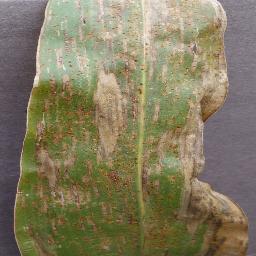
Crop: corn
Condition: (maize)_northern_blight